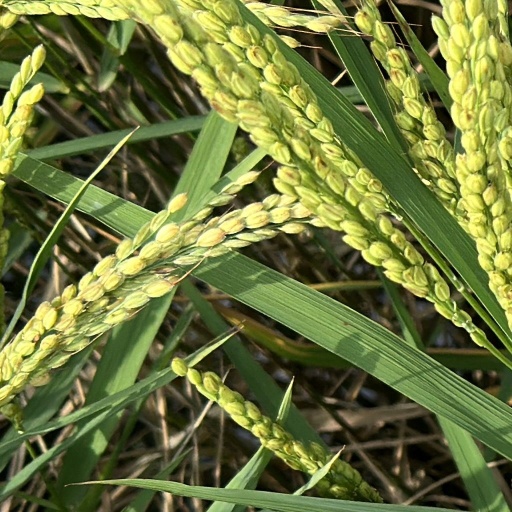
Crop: rice